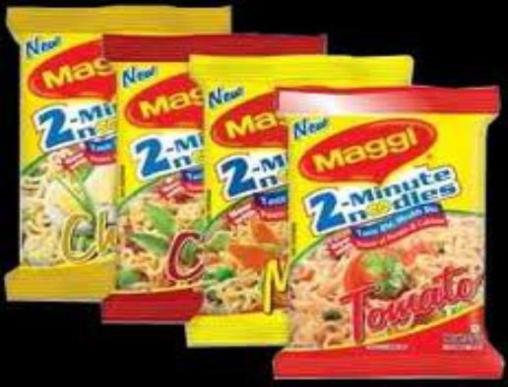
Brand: maggi noodles
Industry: Food